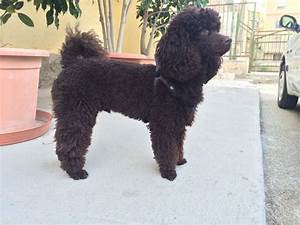
Label: cane